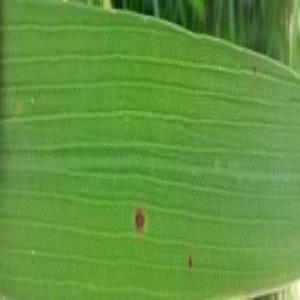
Disease: Brownspot